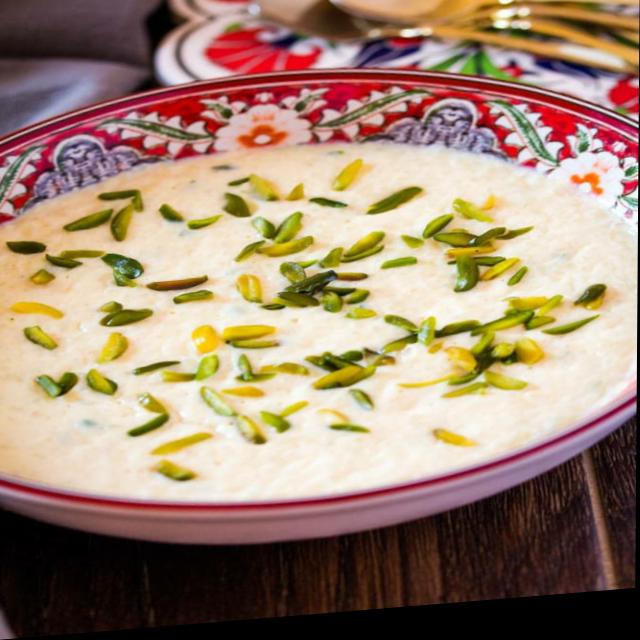
Dish: kheer